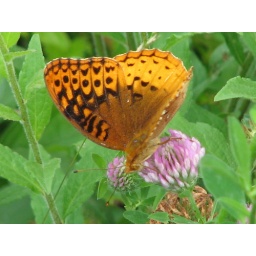
Found these beautifully spotted butterflies in the Arkansas side of the Ozark mountains. June 4, 2007